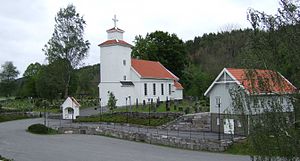
Froland / Historie
Froland kirke
Froland er en kommune i Agder fylke i Norge. Den grænser i nord til Åmli, i øst til Tvedestrand, i syd til Arendal, Grimstad og Birkenes, og i vest til Evje og Hornnes og Bygland.